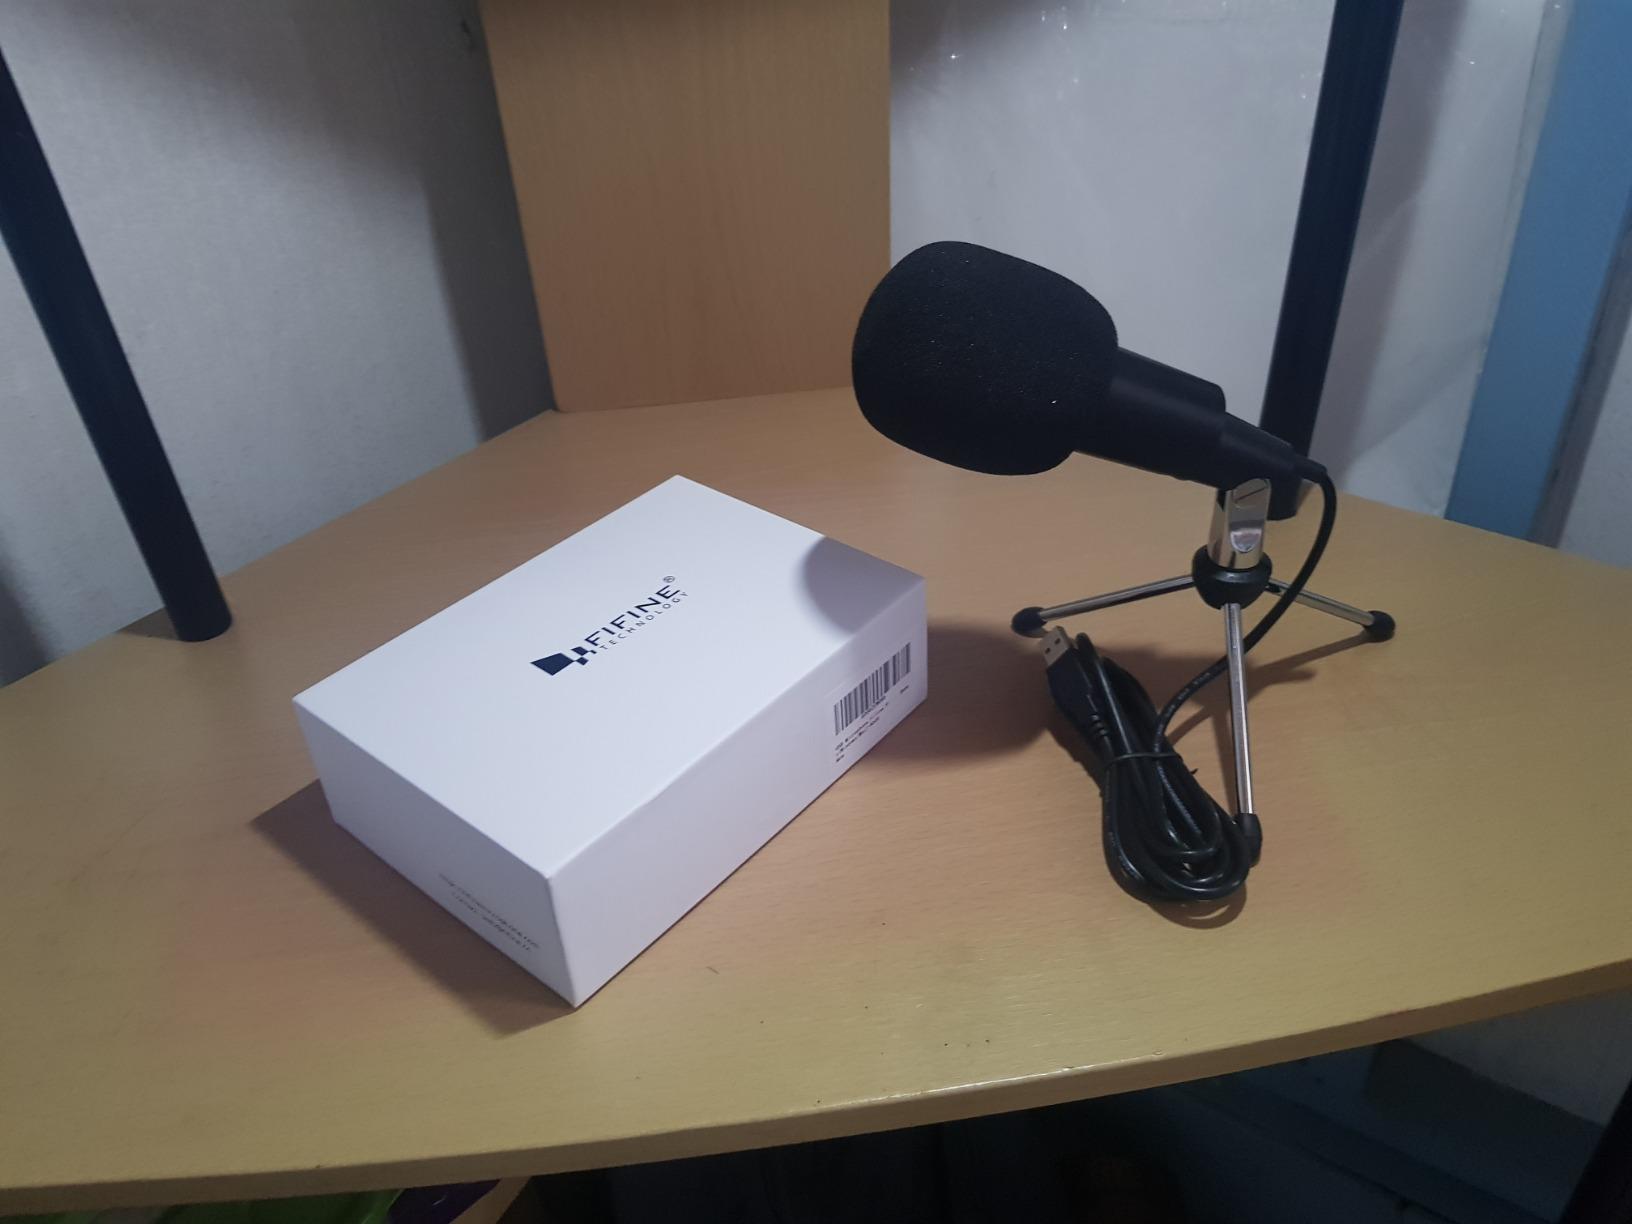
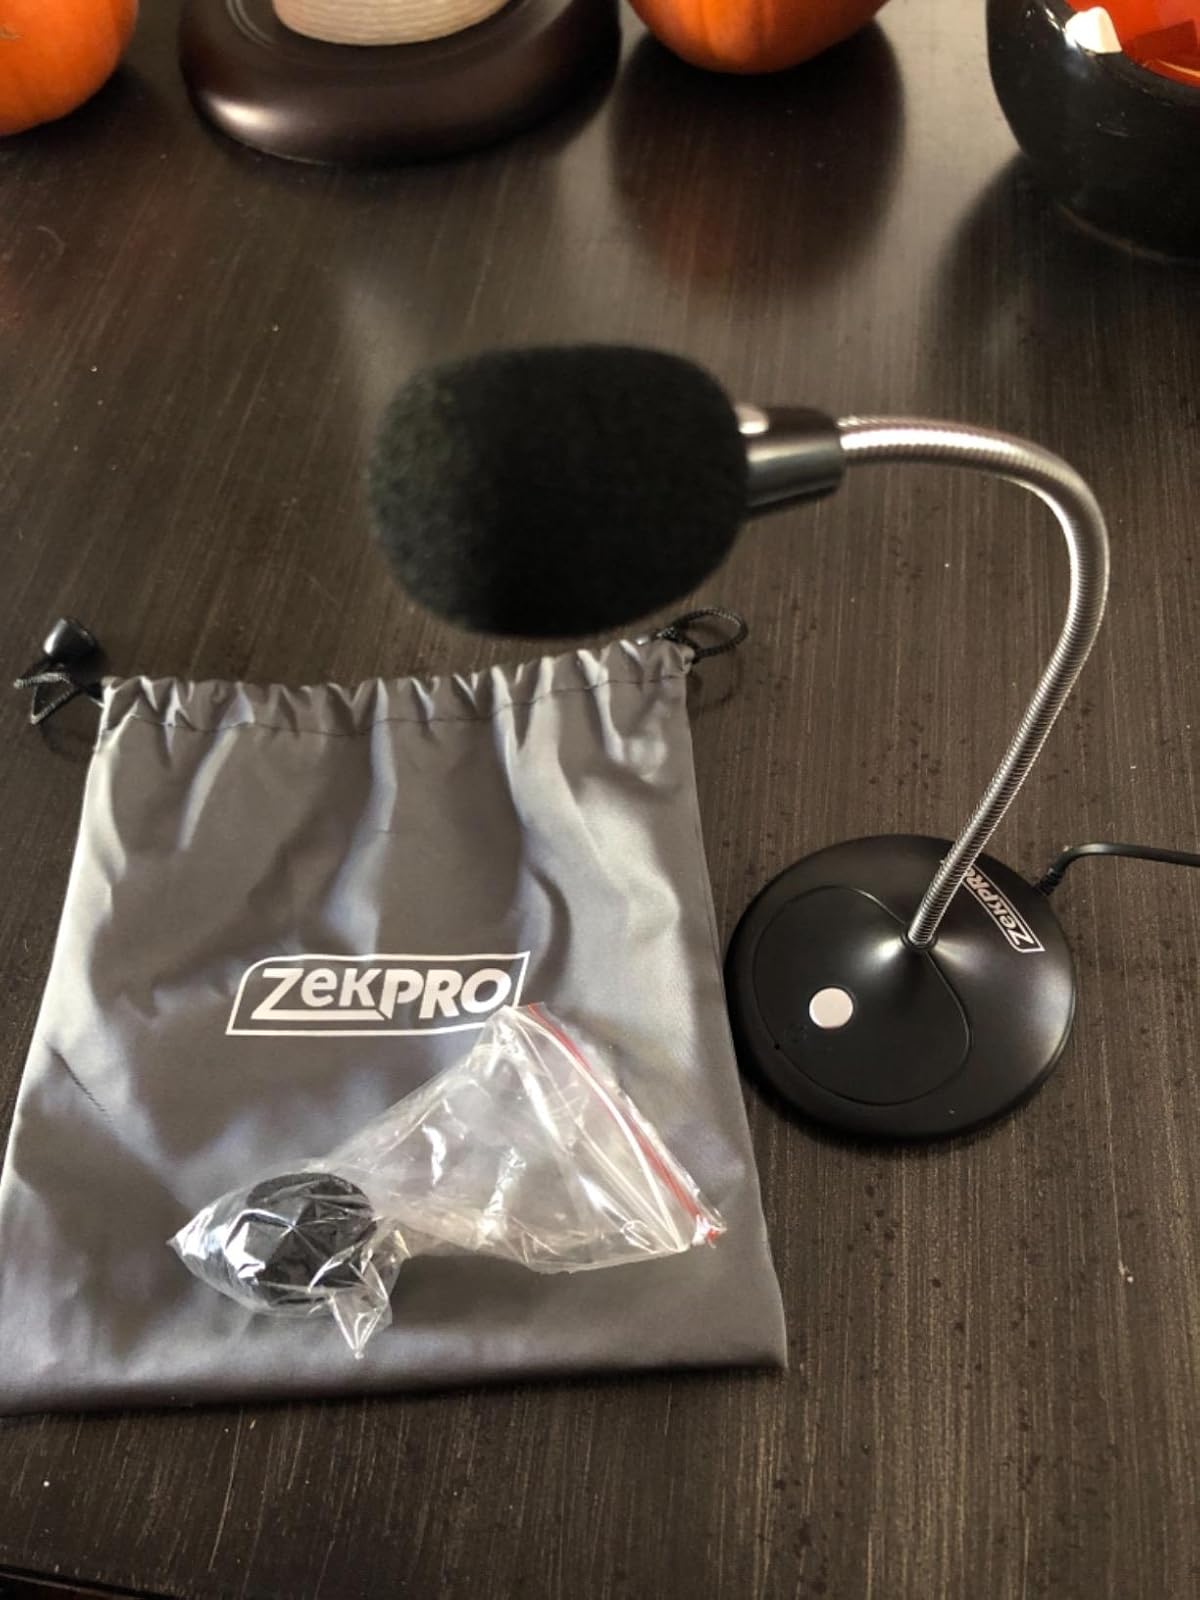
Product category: microphone
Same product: no